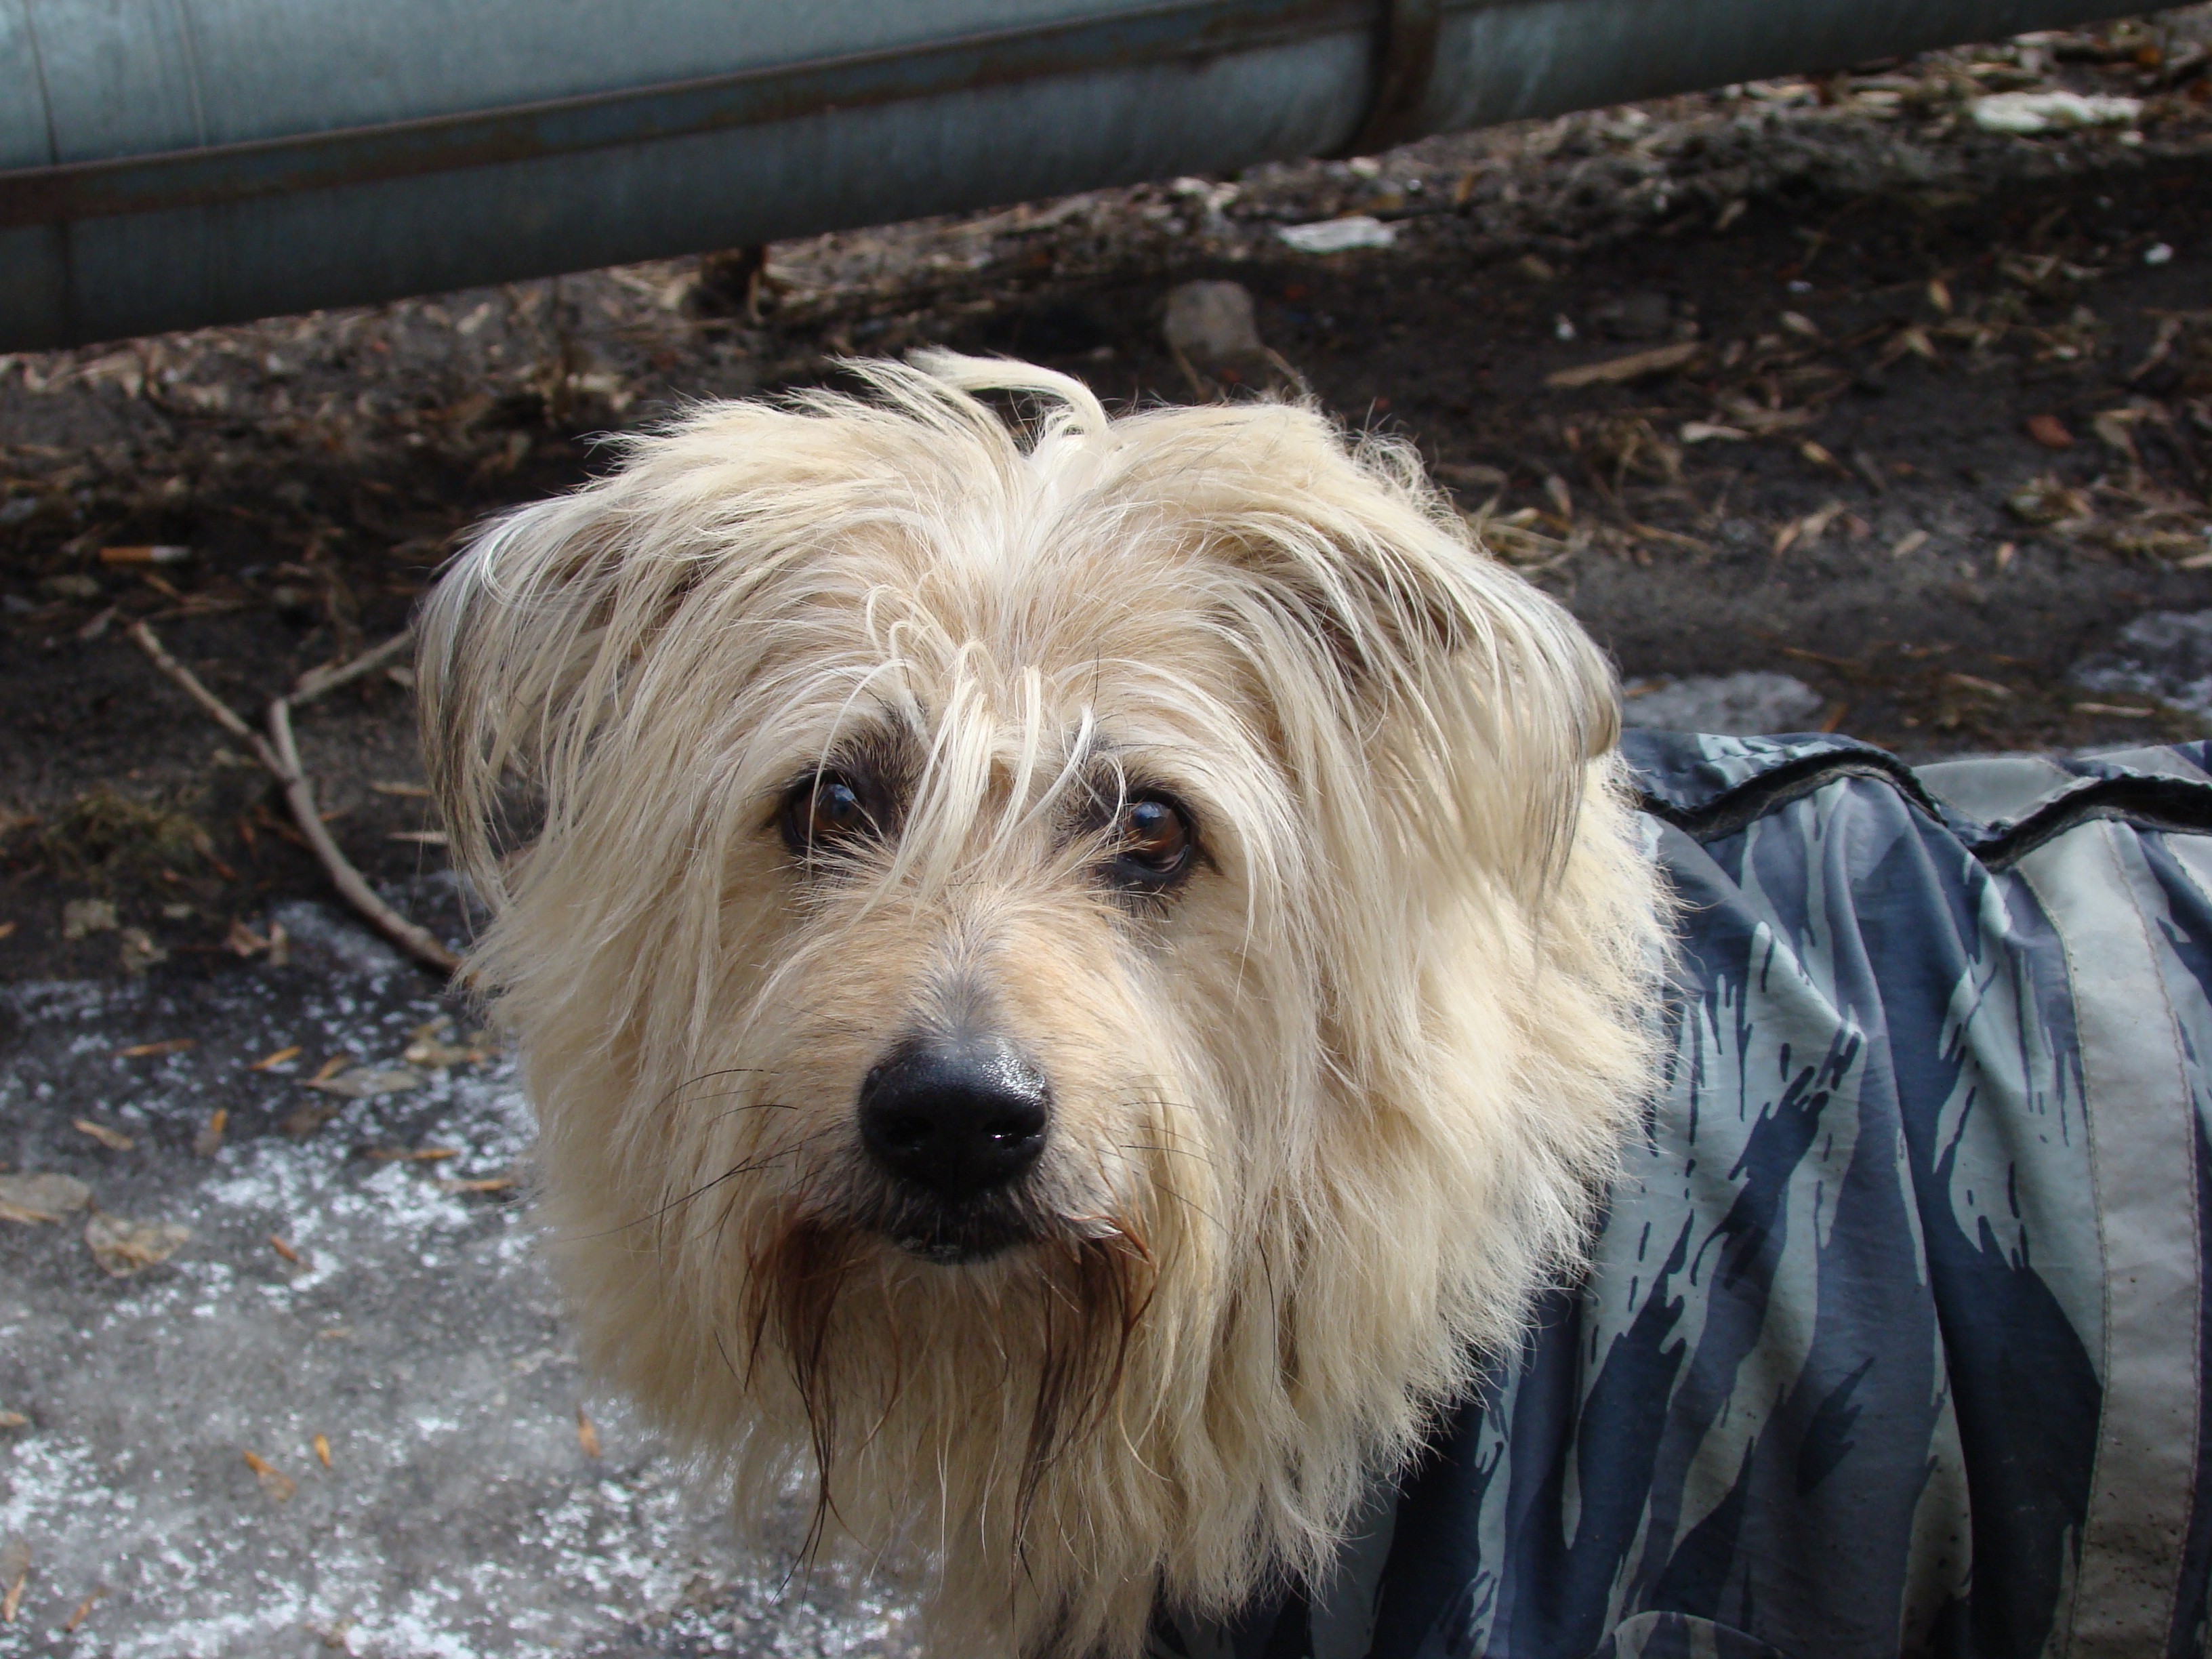
dog, pet, mammal, pets, dogs, animals, vertebrate, sony, moscow, russia, dog breed, terrier, moskau, moscou, dsc, h9, dsch9, irish soft coated wheaten terrier, cairn terrier, dog like mammal, carnivoran, west highland white terrier, schnoodle, dandie dinmont terrier, glen of imaal terrier, dog crossbreeds, norwich terrier, norfolk terrier, catalan sheepdog